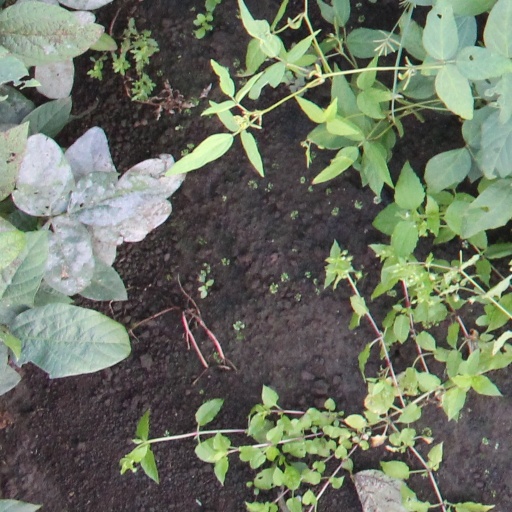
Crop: soybean